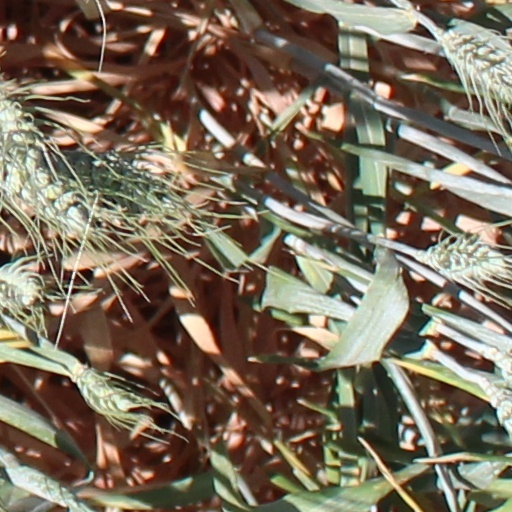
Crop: wheat